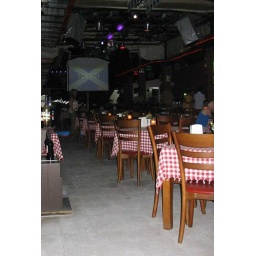
a very expensive place to drink fish bowls in turkey the three brothers bar